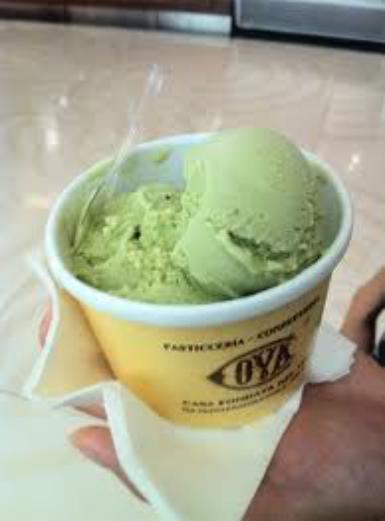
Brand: Caffe Cova
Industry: Food